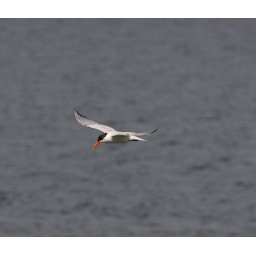
You should see these birds dive when they see a fish near the surface. Impressive.